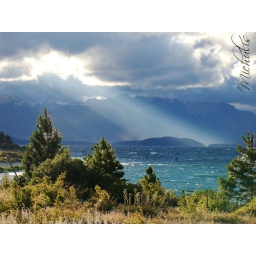
Sun's rays - A window in the sky